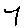
Label: 7